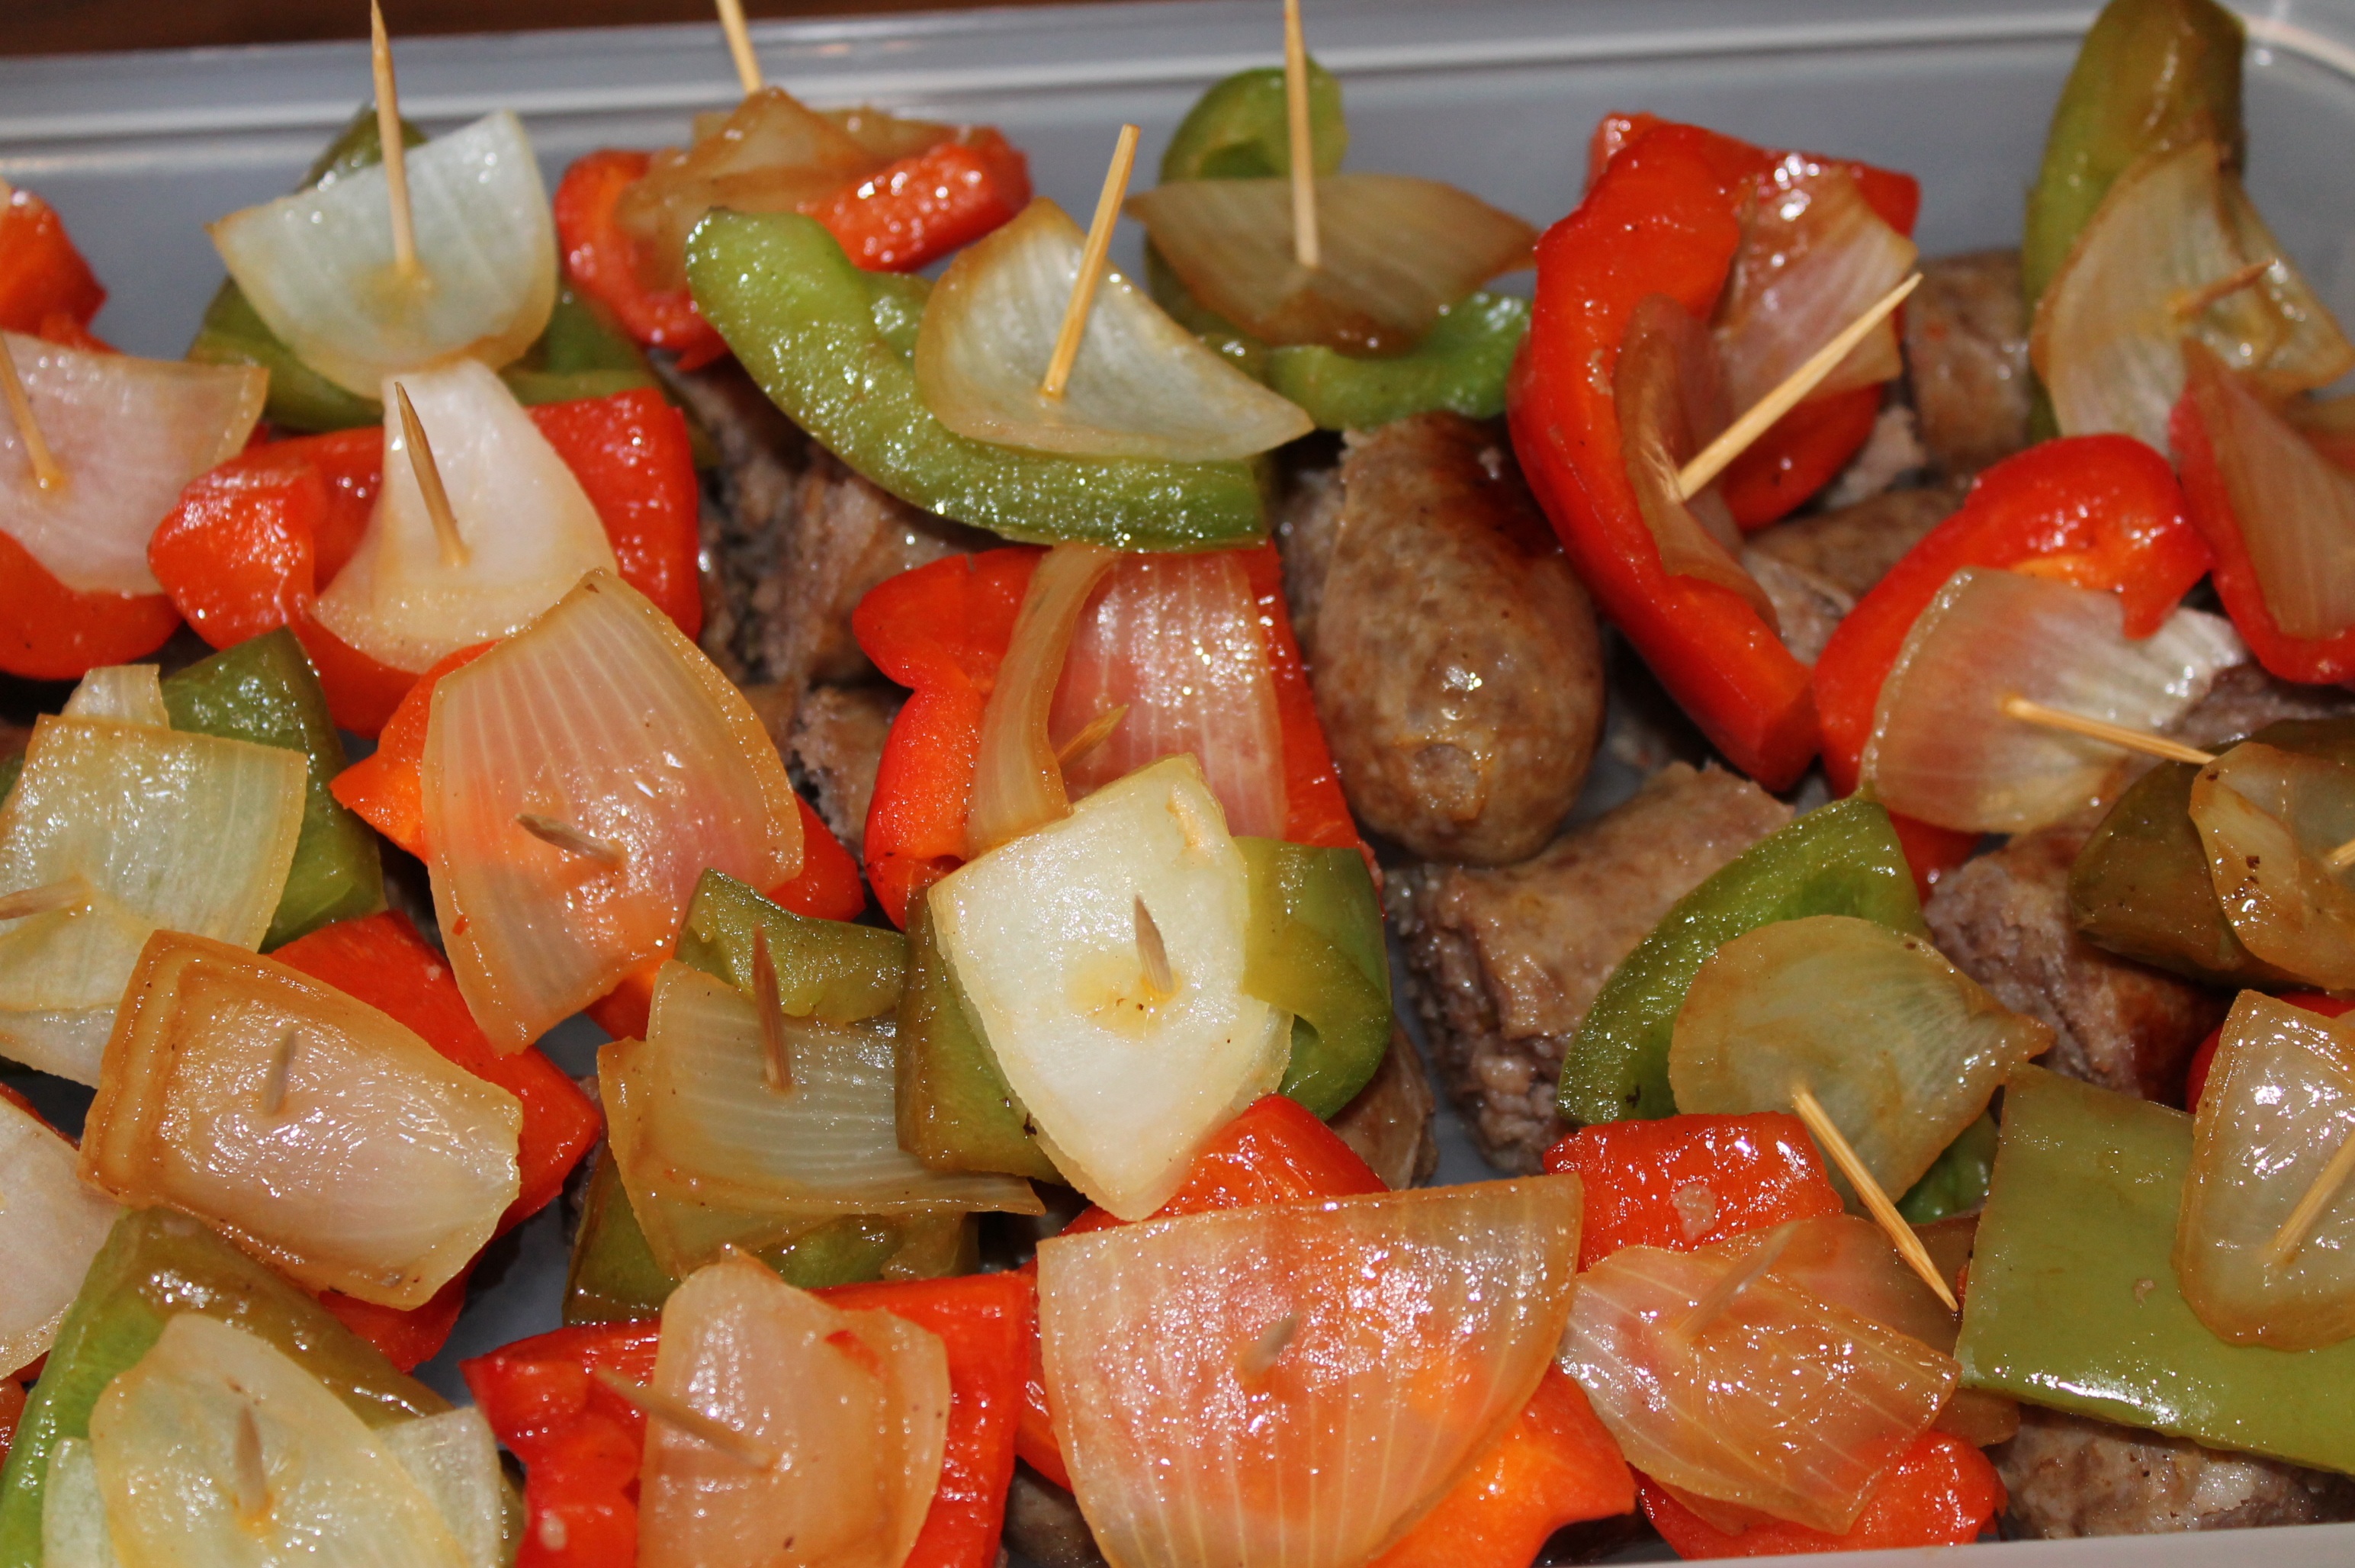
dish, meal, food, salad, cooking, produce, vegetable, cuisine, grill, sausage, dinner, kebab, flowering plant, bruschetta, mediterranean food, greek food, hors d oeuvre, grilled food, ratatouille, land plant, brochette